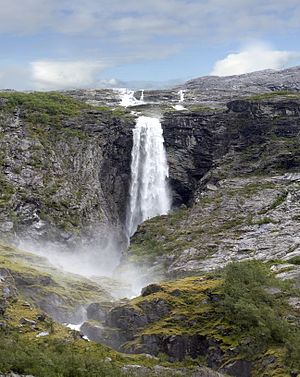
Krunefossen
Krunefossen